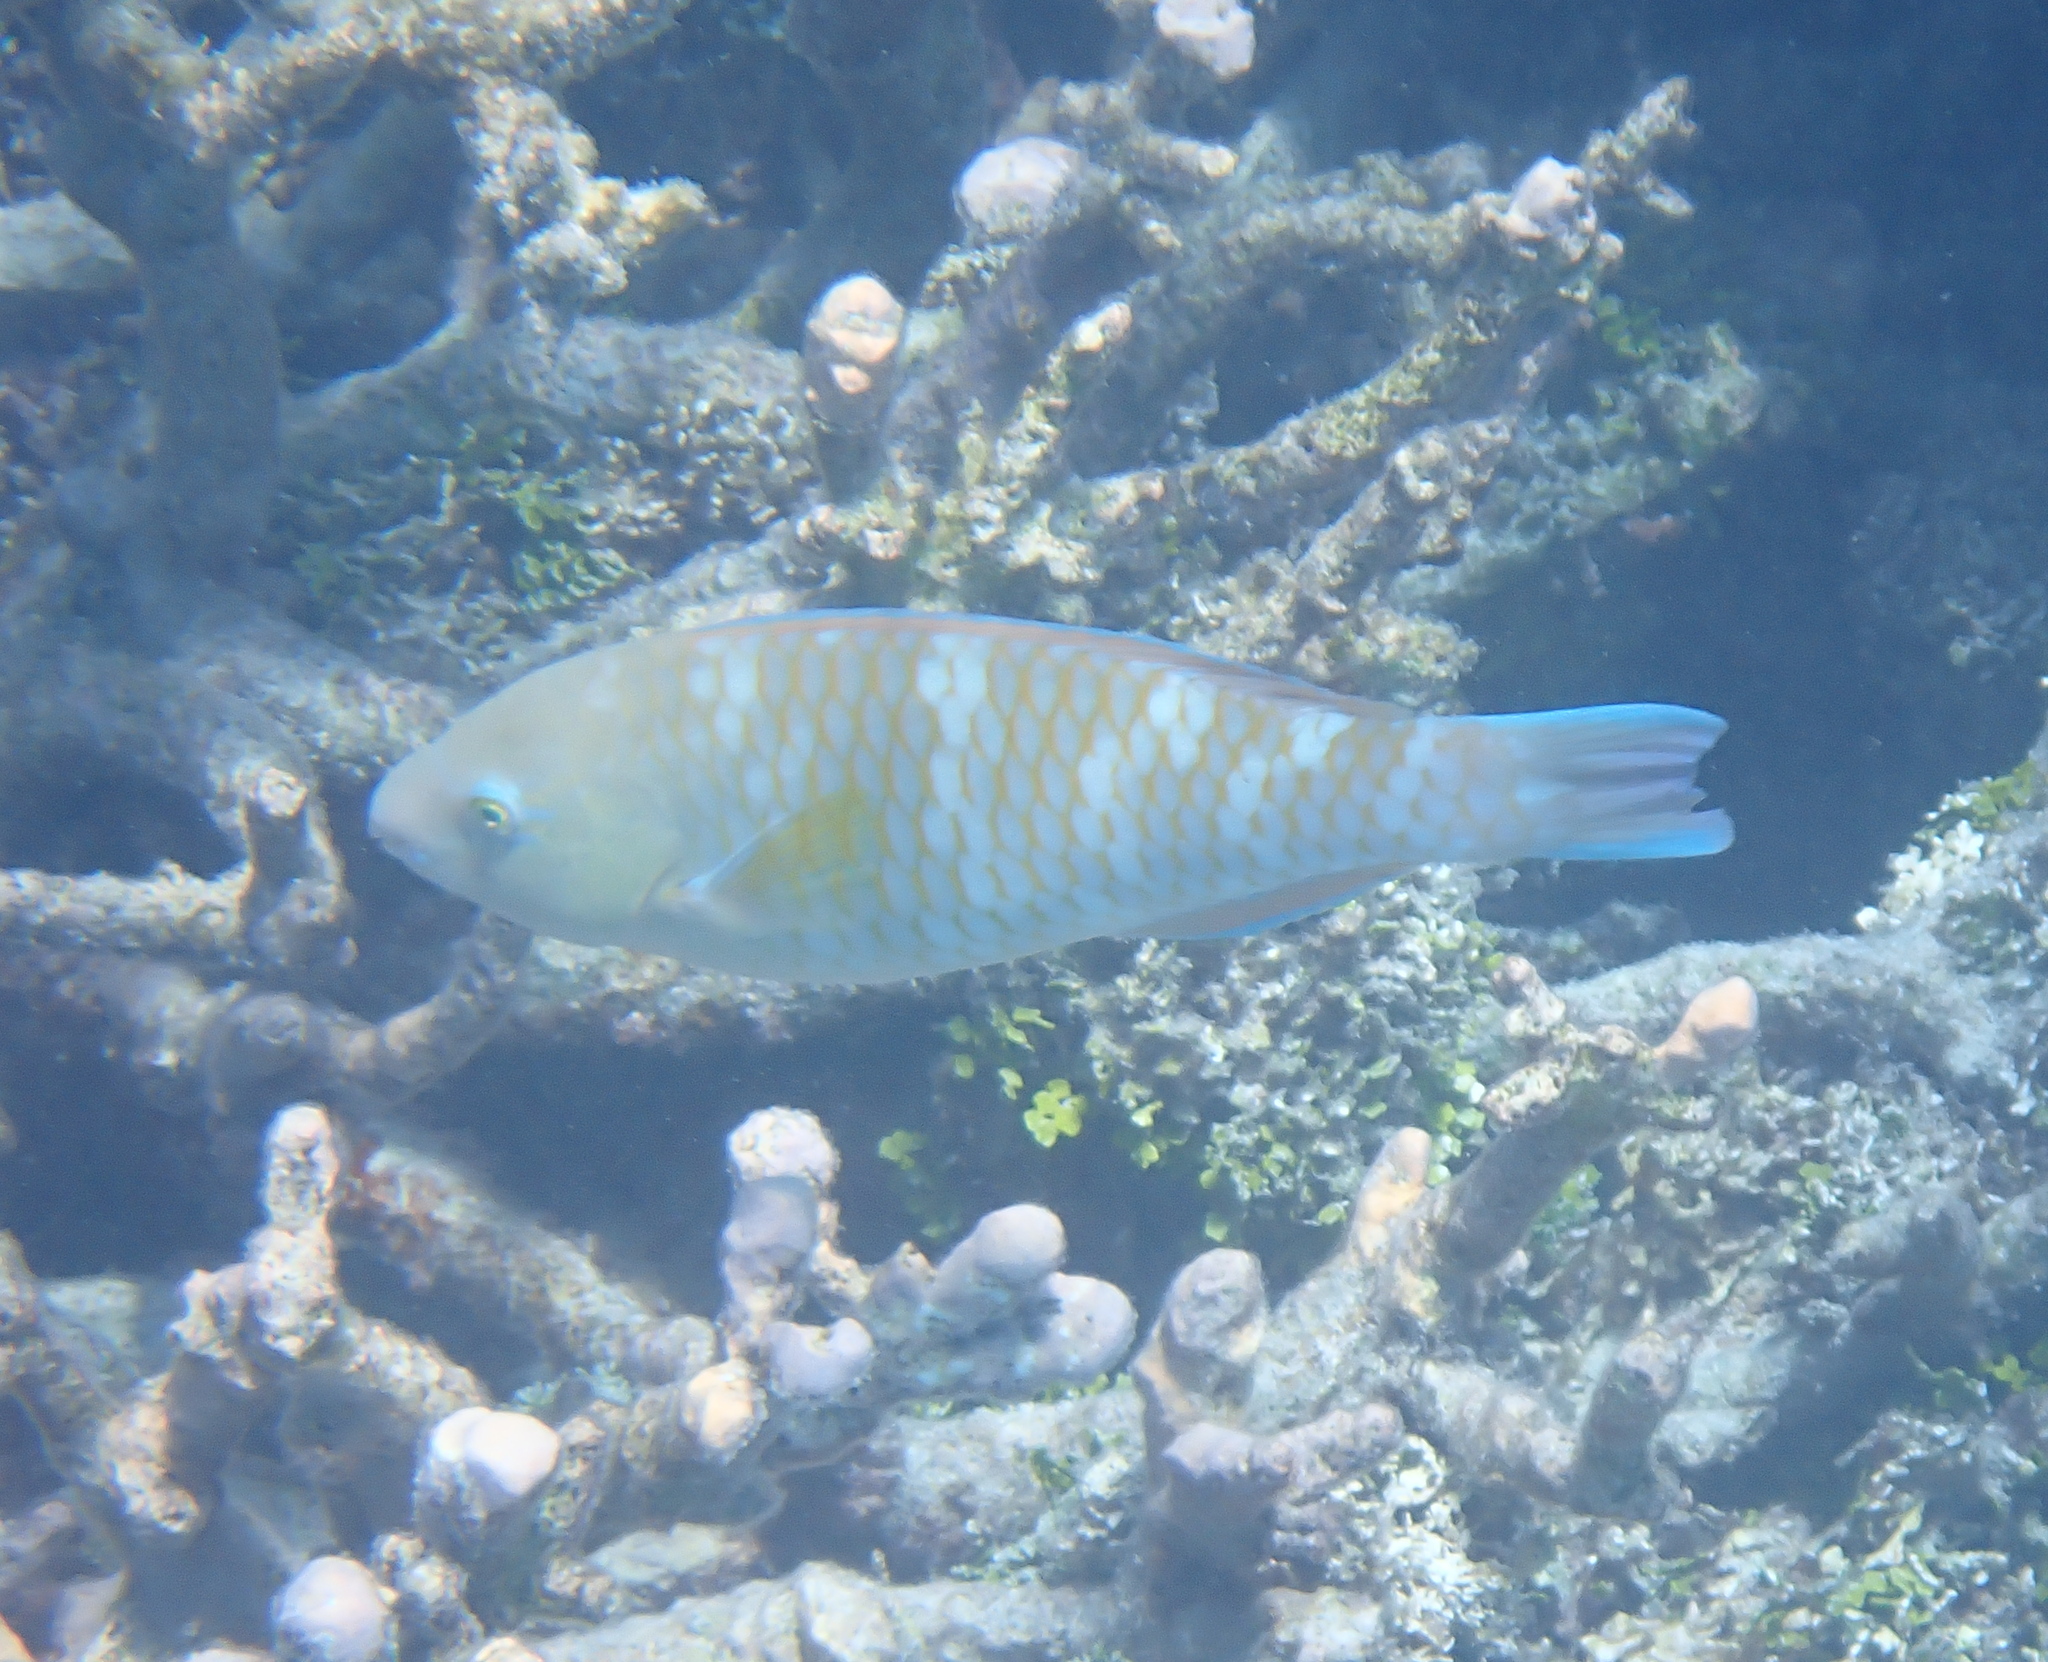
Scarus ghobban (Blue-barred Parrotfish)